Anna Tumarkin

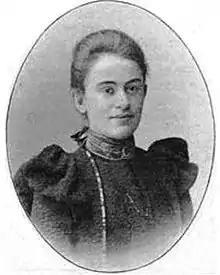

Anna Tumarkin (16 February 1875 – 7 August 1951) was a Russian-born, naturalized Swiss academic, who was the first woman to become a professor of philosophy at the University of Bern. She was the first woman in Europe to be allowed to examine doctoral and professorial candidates and the first woman to sit as a member of a University Senate anywhere in Europe.